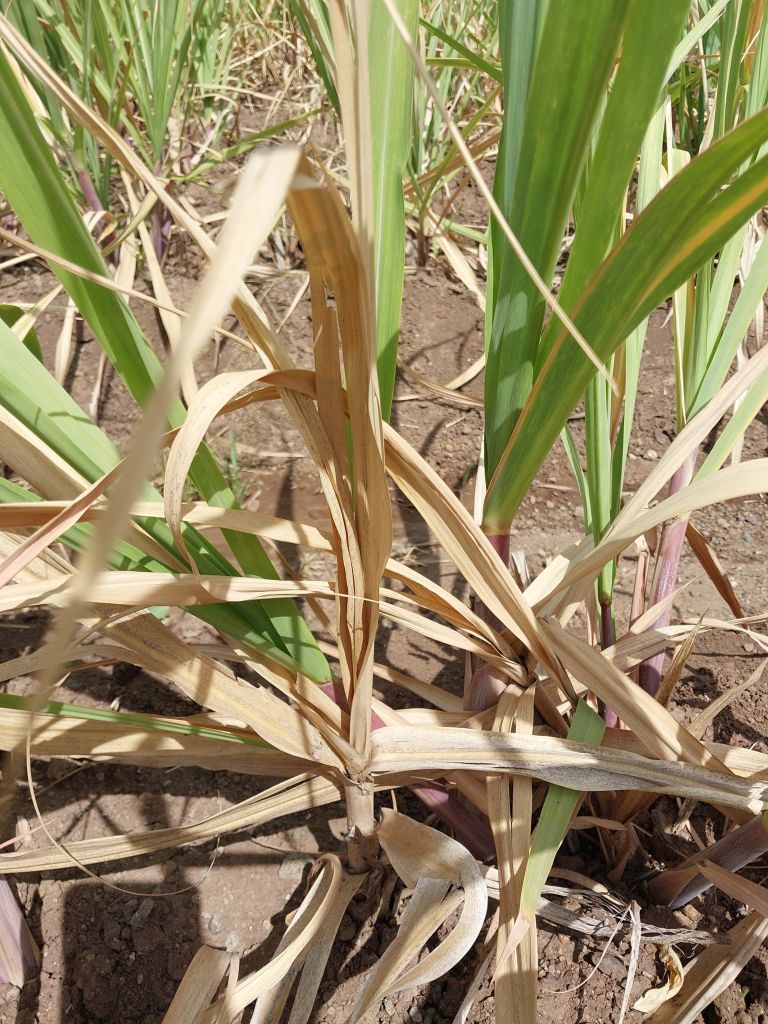
Label: Dried